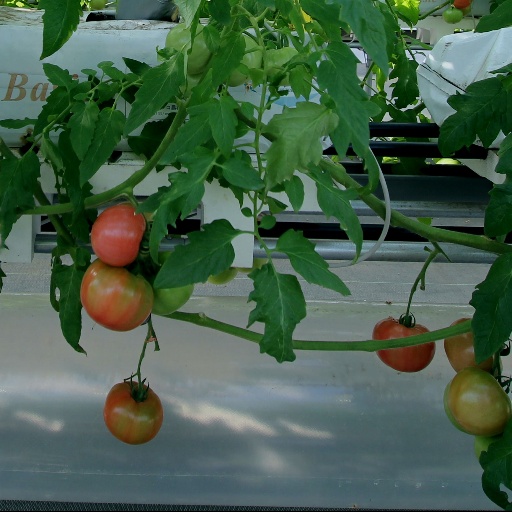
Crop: tomato